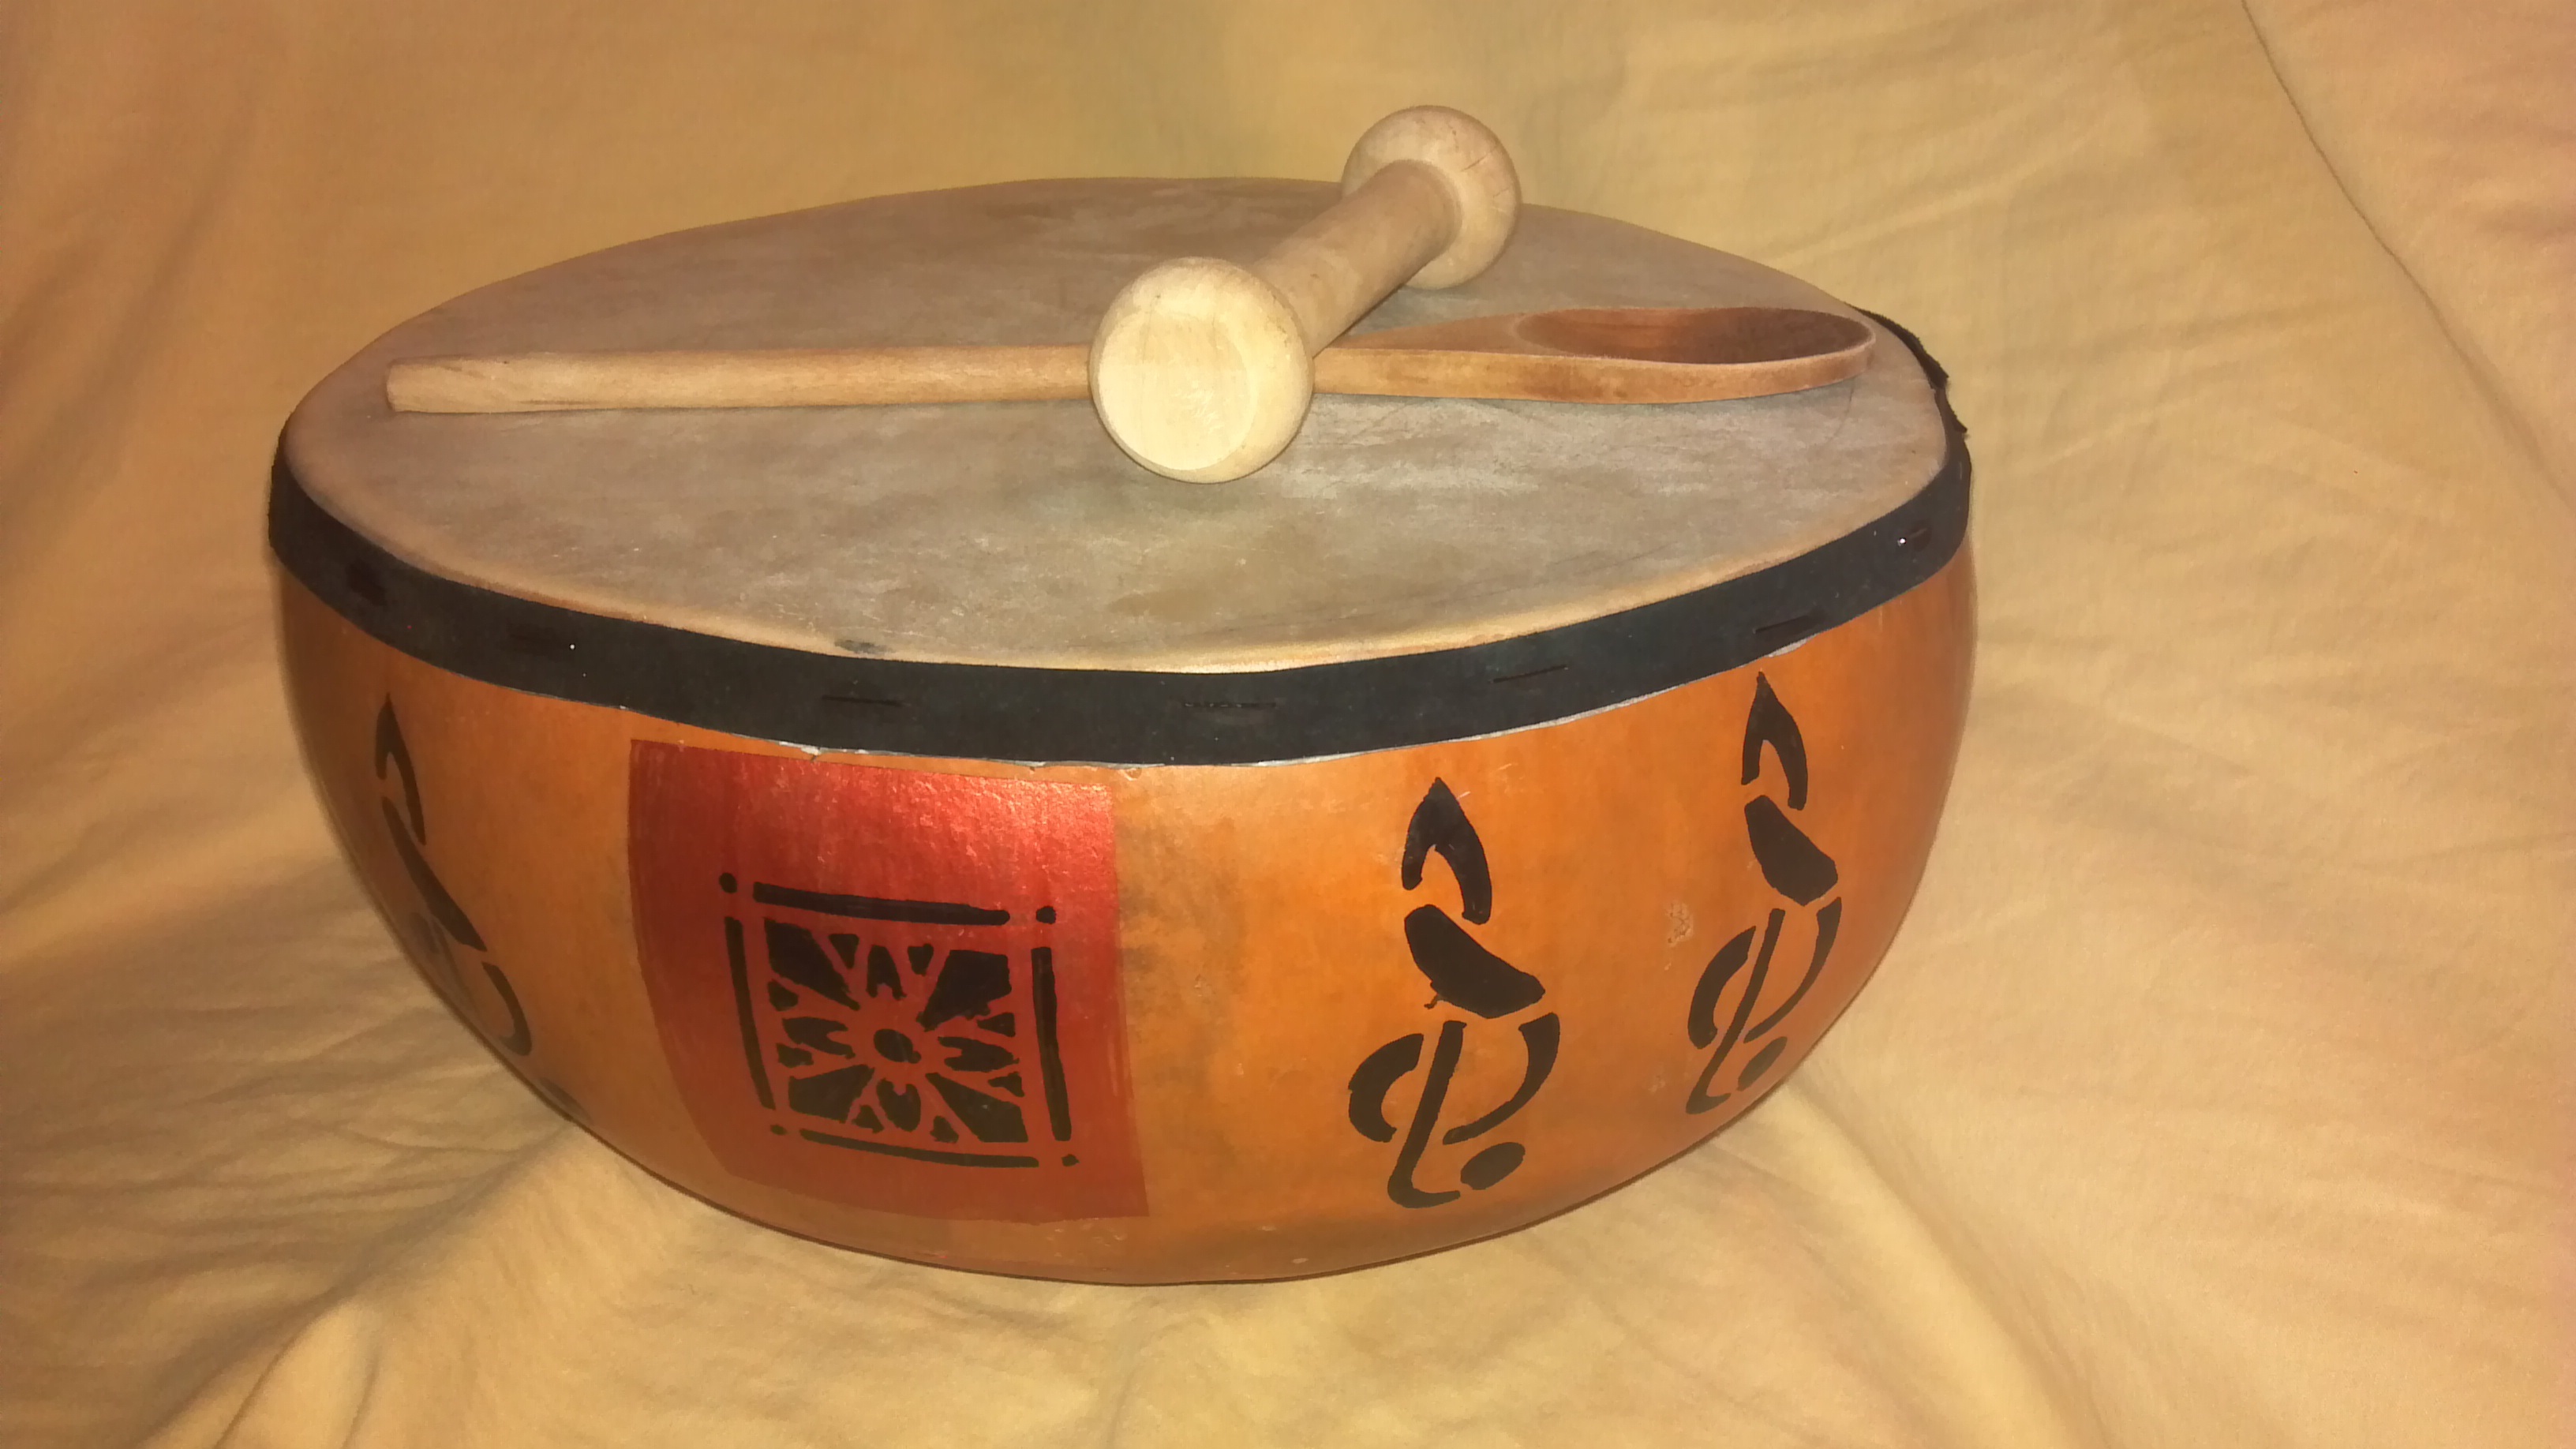
music, drum, musical instrument, percussion, musical, sound, rhythm, handicraft, cultural, man made object, string instrument, plucked string instruments, skin head percussion instrument, hand drum